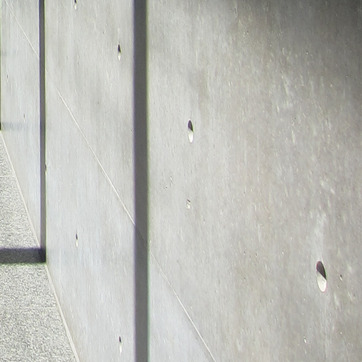
Material: stone